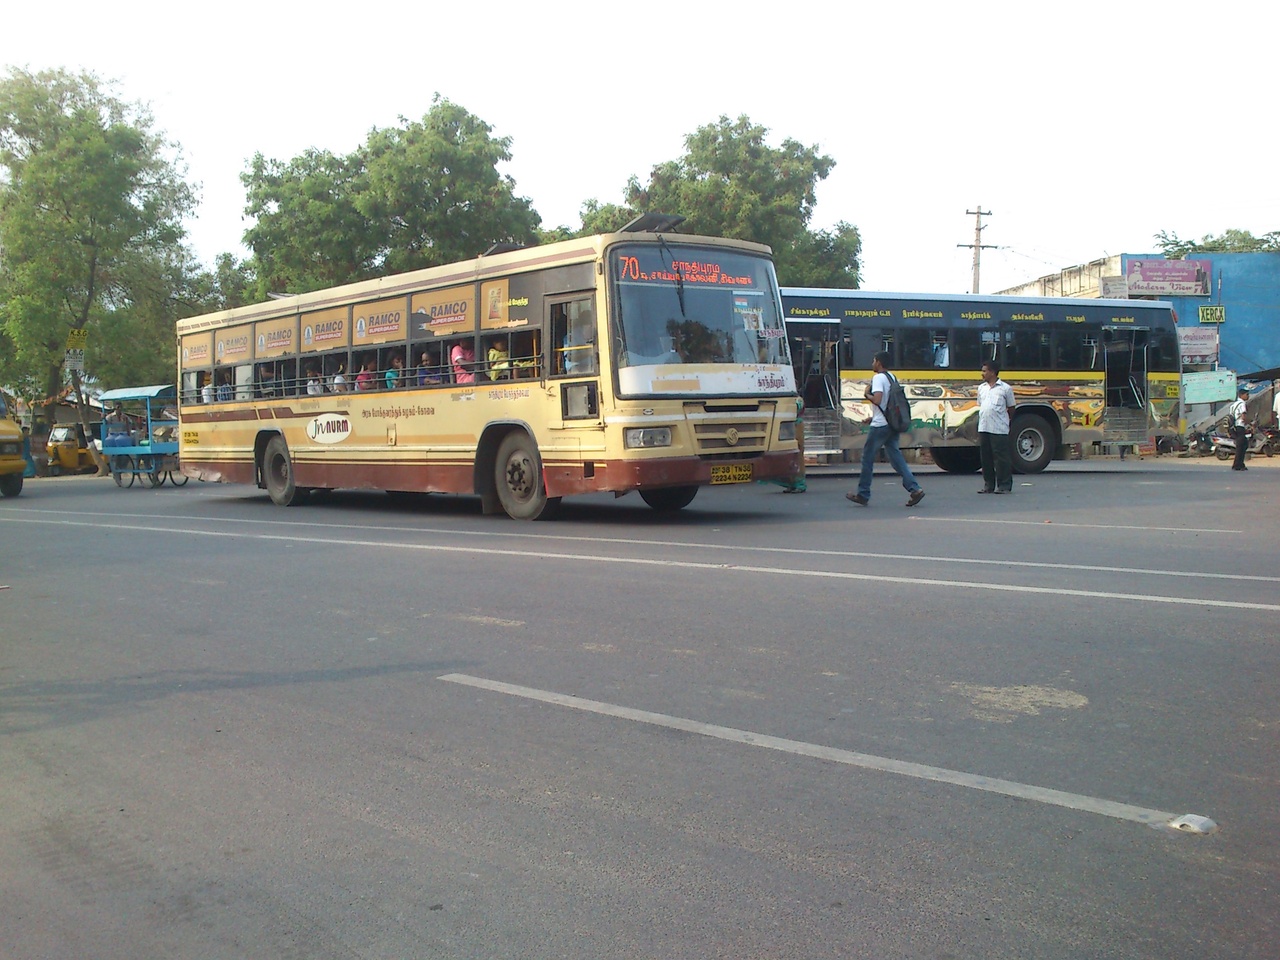
VADAVALLI bus Stand